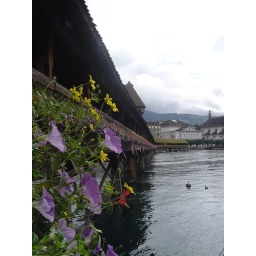
Old wooden bridge in Luzern